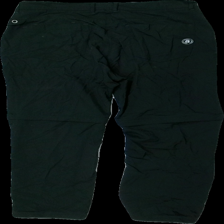
View: back
Type: Trousers
Category: Men
Brand: Not in the list
Brand text on label: abacus
Colors: Black
Material: 100% nylone
Cut: Regular
Size: 38
Season: All
Stains: Major
Damage location: middle center
Damage 2: fläckar
Damage 2 location: middle right
Damage 3 location: top right
Price range: <50
Recommended usage: Export
Description: svarta byxor, fläckar fram